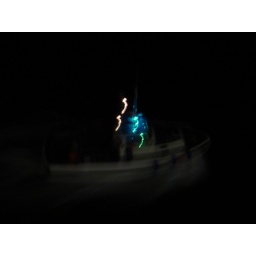
Tug boat escort as we set sail in NYC on the QM2 at midnight